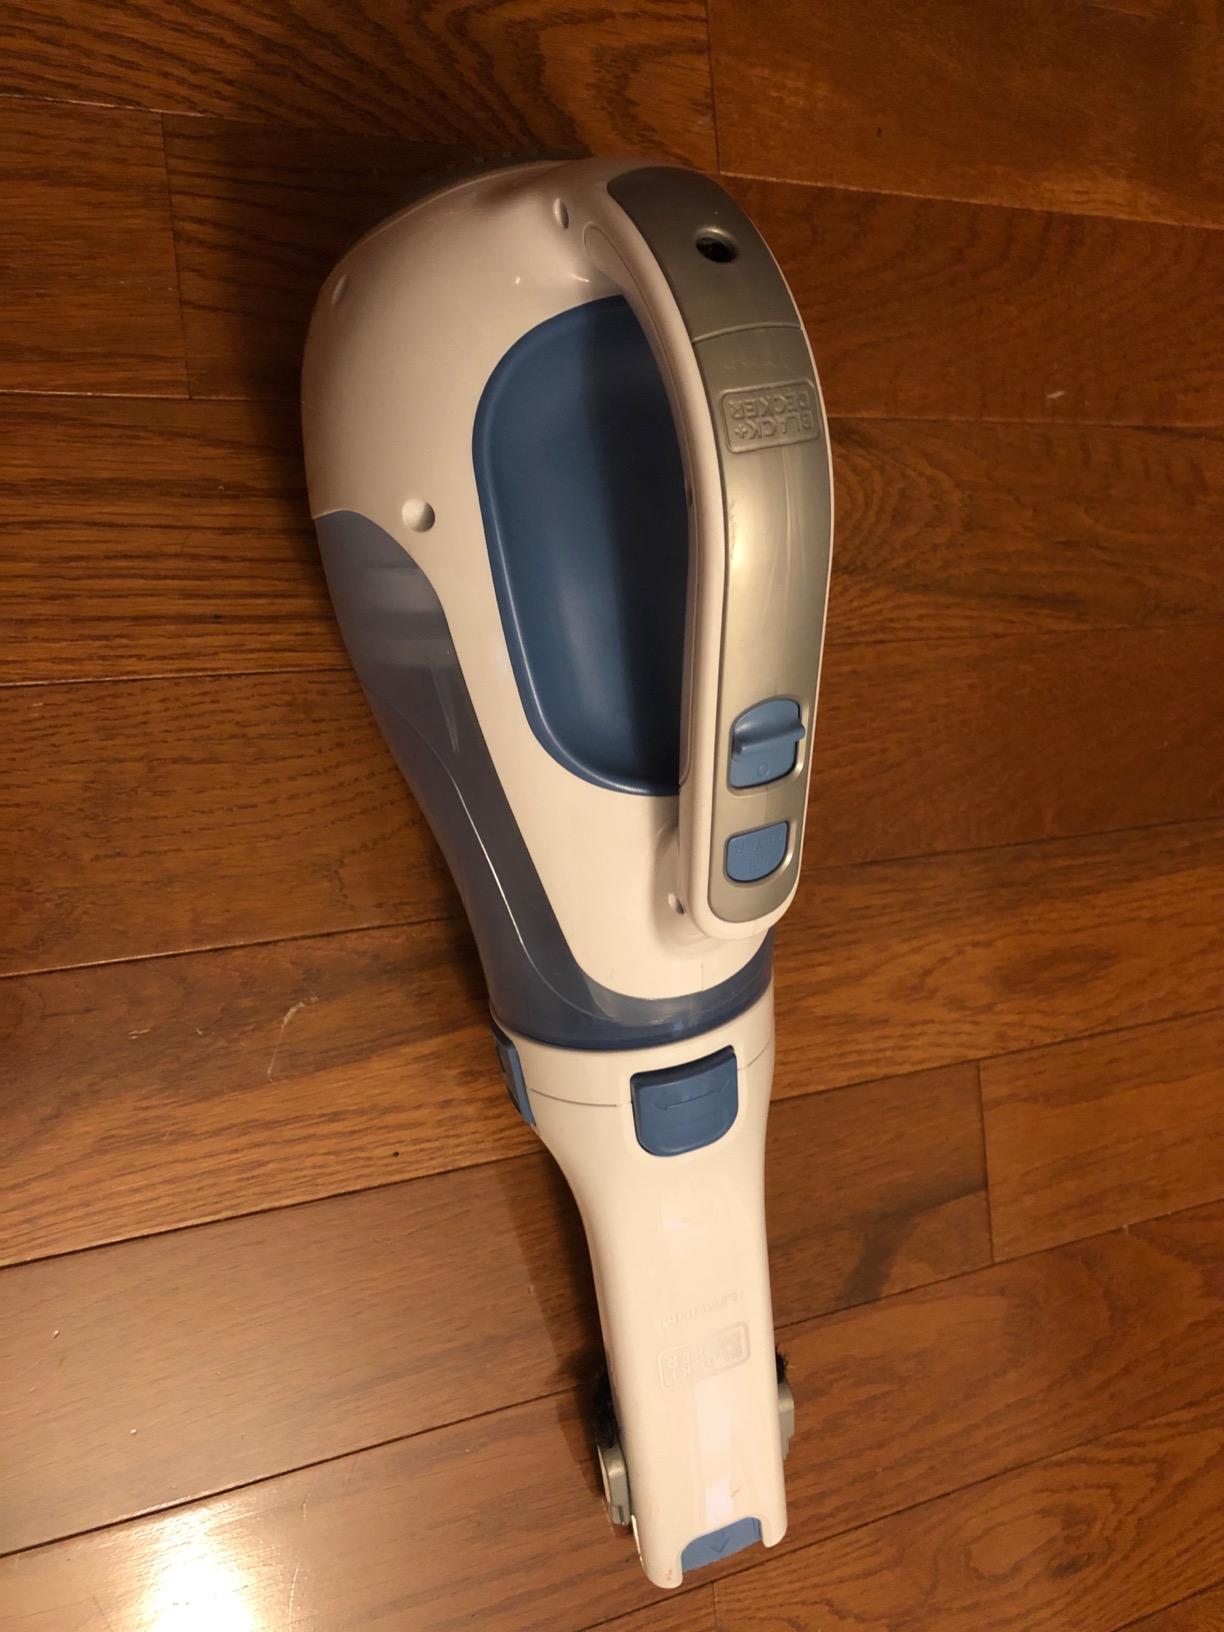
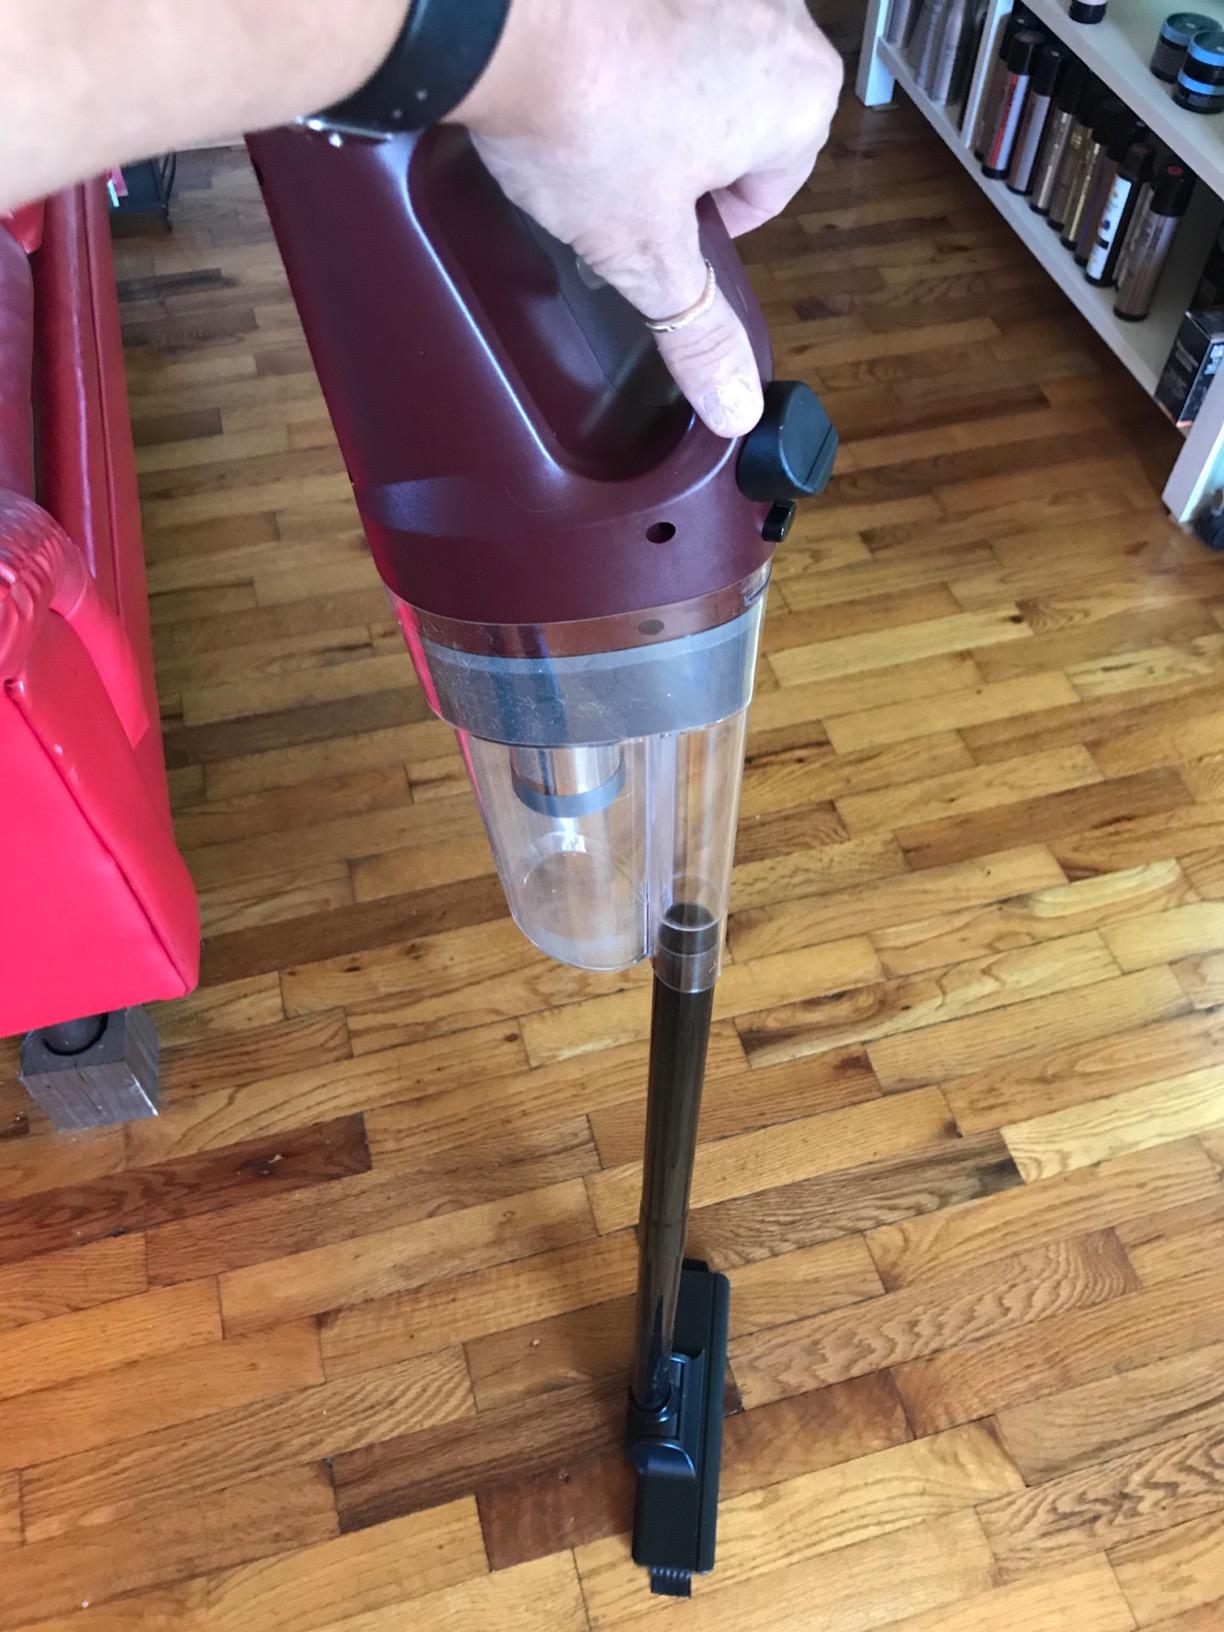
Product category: items_vacuum
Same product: no